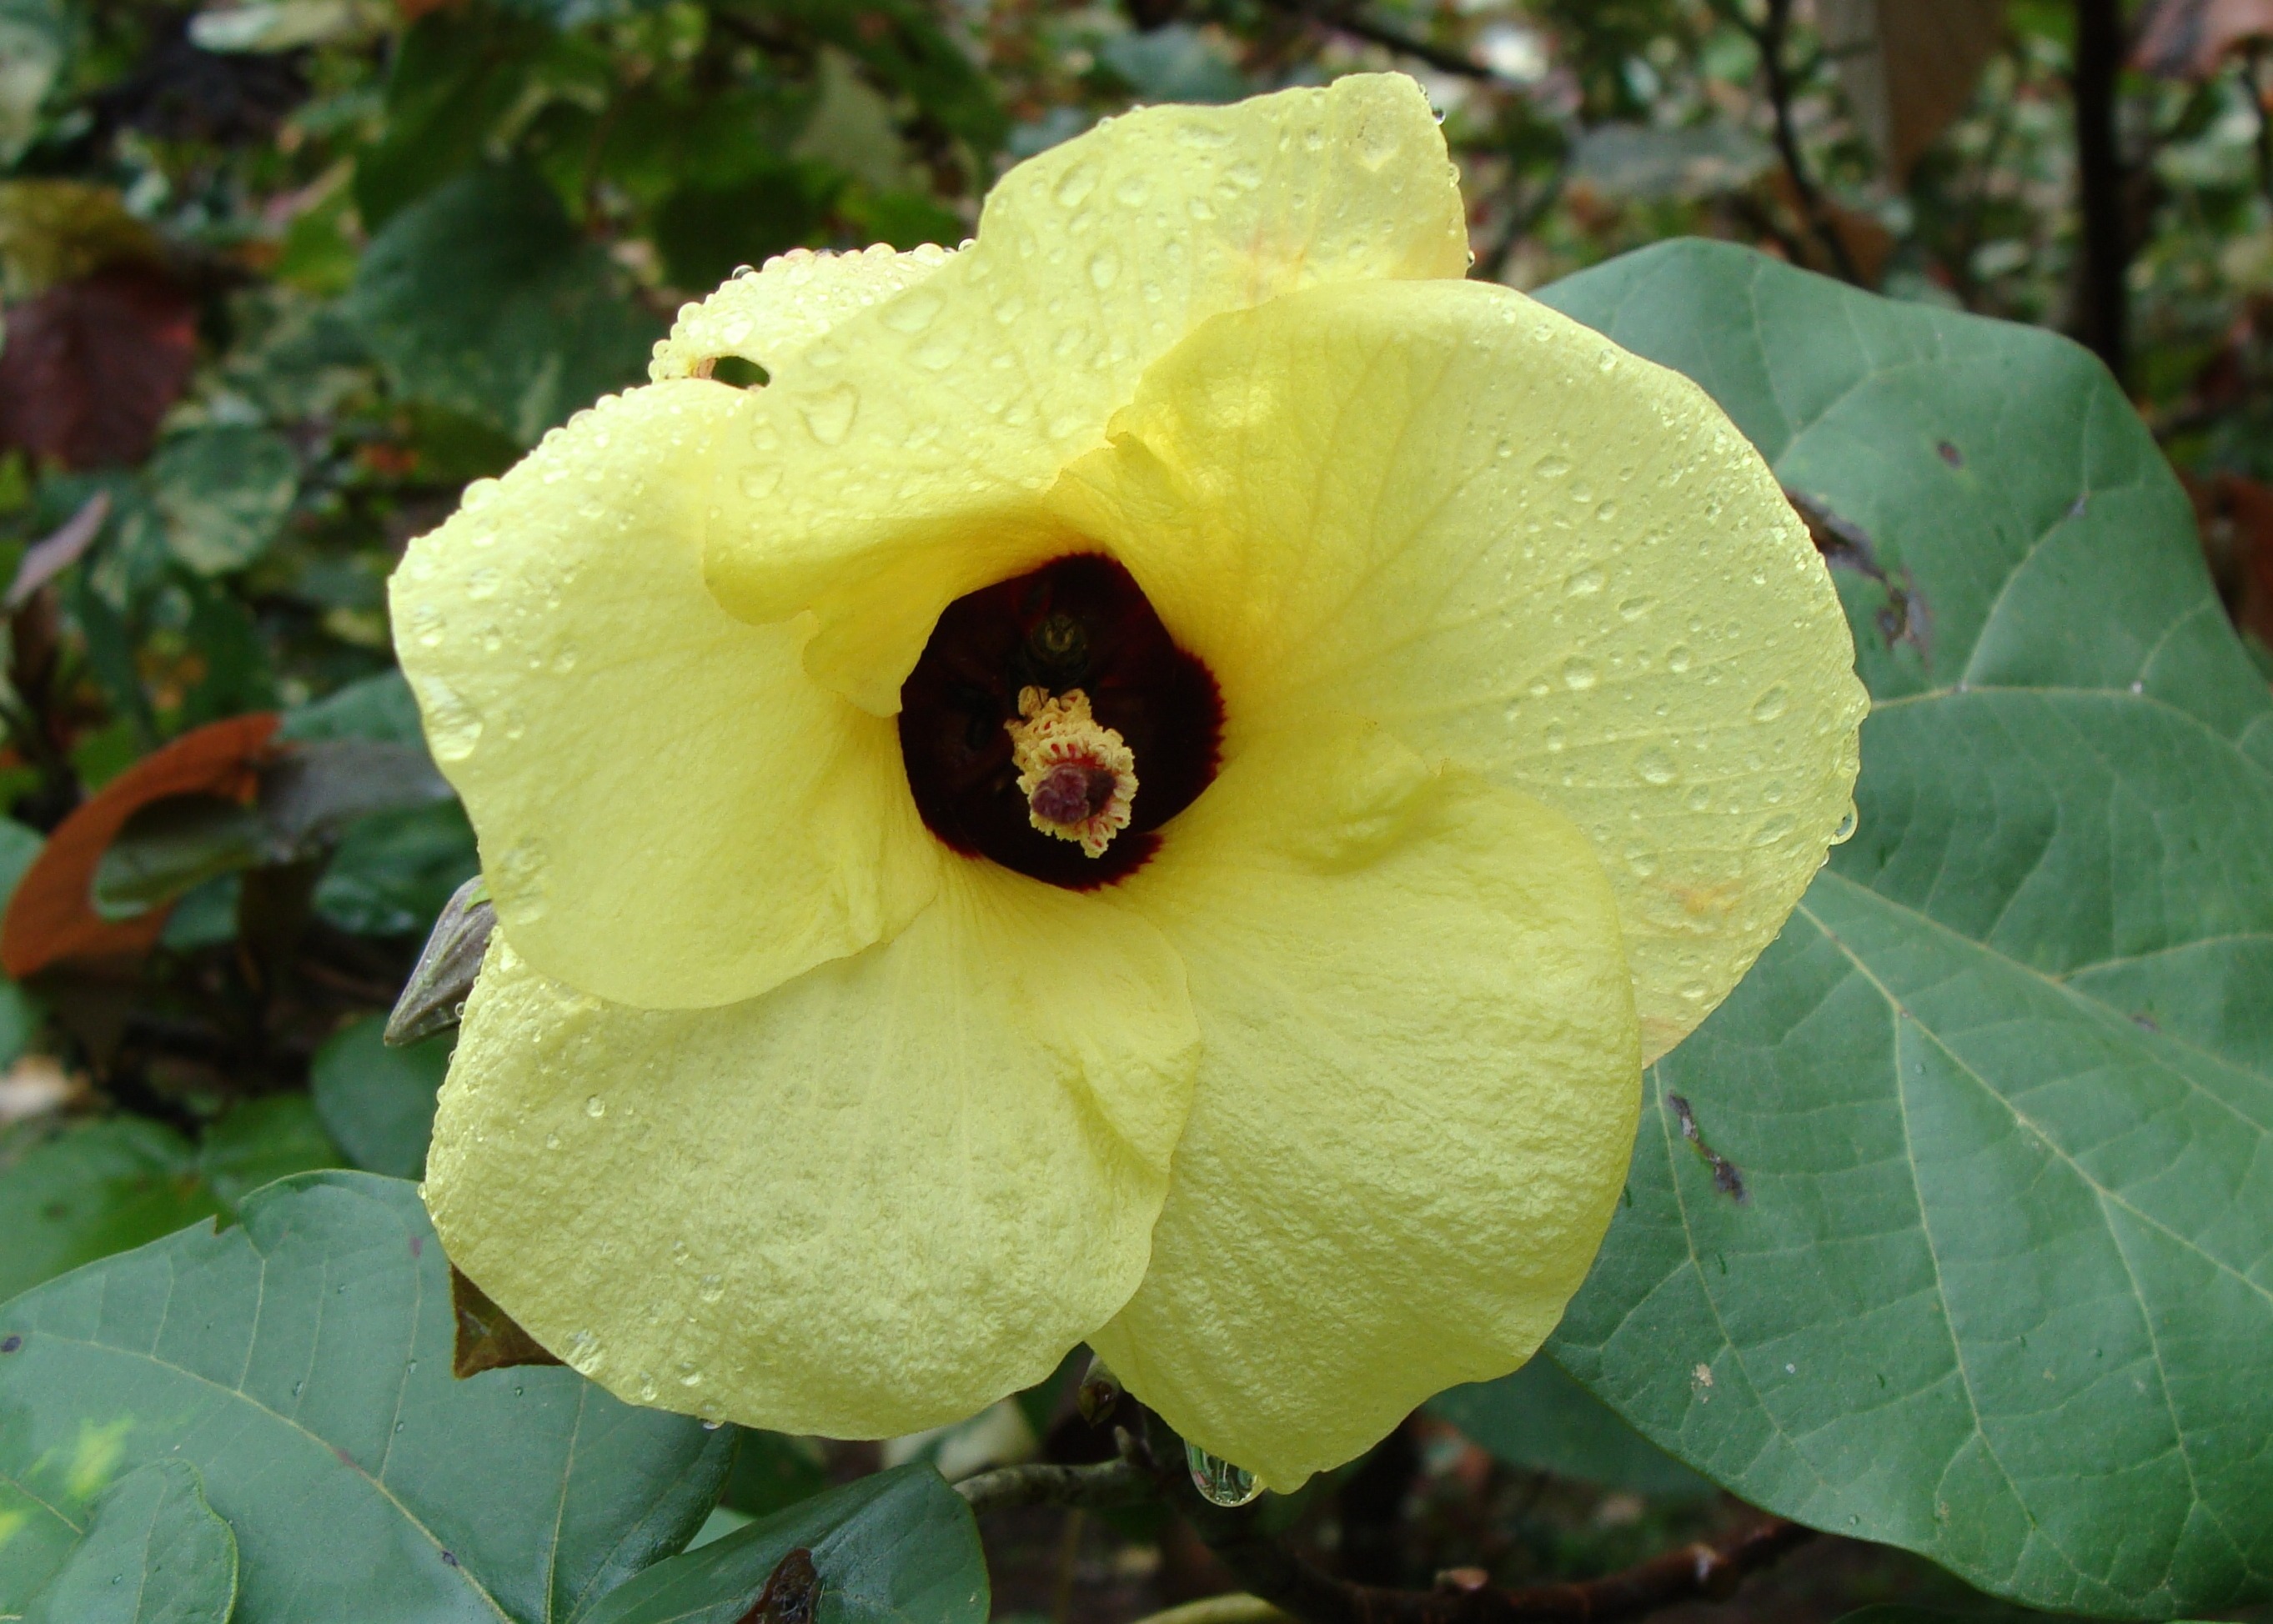
tree, plant, flower, petal, produce, botany, yellow, flora, india, hibiscus, macro photography, flowering plant, land plant, kodagu, beach hibiscus, hibiscus tiliaceus